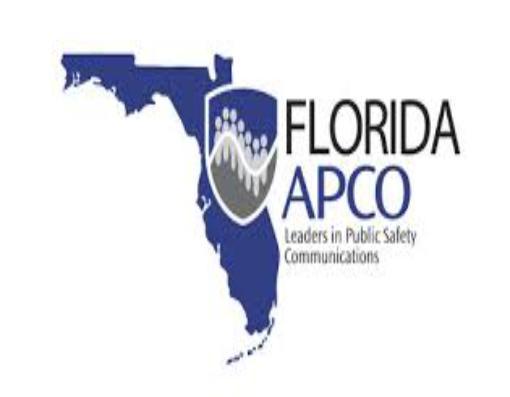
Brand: APCO
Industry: Others